Robert B. Oakley

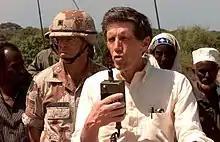
Oakley in Somalia in 1993

Robert Bigger Oakley (March 12, 1931 – December 10, 2014) was an American diplomat whose 34-year career (1957–1991) as a Foreign Service Officer included appointments as United States Ambassador to Zaire, Somalia, and Pakistan and, in the early 1990s, as a special envoy during the American involvement in Somalia.